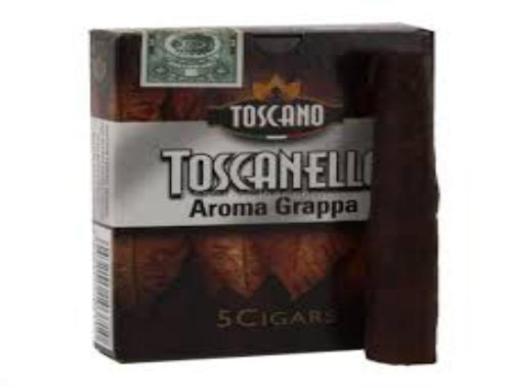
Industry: Necessities